Olena Shevchenko

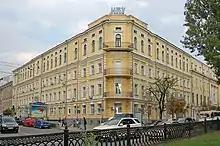
National Pedagogical Drahomanov University, Kyiv

After graduating, Shevchenko began teaching biology and physical education classes at Drahomanov University in 2004. She joined the Women's Network as a volunteer and began advocating for women's and LGBT rights. Teachers at her school were not happy that Shevchenko was open about her sexuality in television appearances and talked among themselves about whether she should be fired. A national initiative was sponsored during her teaching period to ban LGBT teachers from universities and she began speaking against the legislation. In 2007 she came out to her parents. Her mother was not accepting but her father was tolerant.